Diting

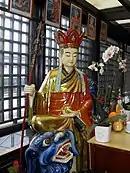
Kṣitigarbha on his mount Diting

Diting (Vietnamese: "Đế Thính") is a divine mythical creature and the steed of bodhisattva Kṣitigarbha in Chinese Buddhism. One interpretation of its single horn was that it could receive information across the universe. It could also be used to attack and defend. Its hound ears were like a universal radio, transmitting the ability to distinguish good from bad to all believers.